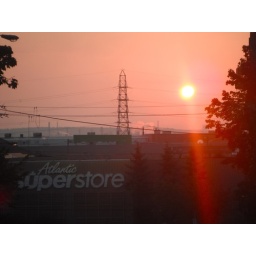
red sky in the morning..